Charge (warfare)

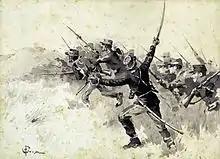
Greek infantry charge with the bayonet during the Greco-Turkish War of 1897

The development of the bayonet in the late 17th century led to the bayonet charge becoming the main infantry charge tactic through the 18th and 19th centuries and well into the first half of the 20th century. As early as the 19th century, tactical scholars were already noting that most bayonet charges did not result in close combat. Instead, one side usually fled before actual bayonet fighting ensued. The act of fixing bayonets has been held to be primarily connected to morale, the making of a clear signal to friend and foe of a willingness to kill at close quarters.